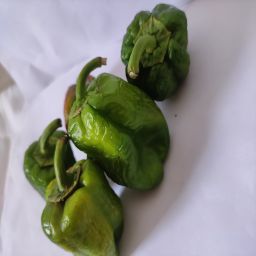
Crop: Bell Pepper
Quality: Ripe